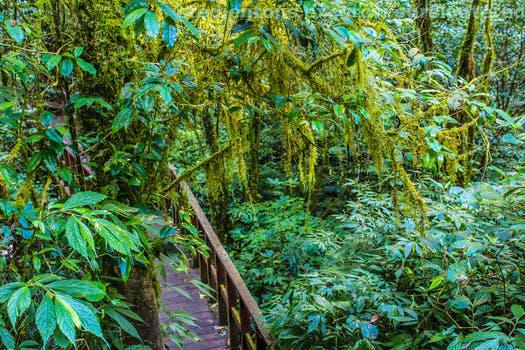
Label: Watermark